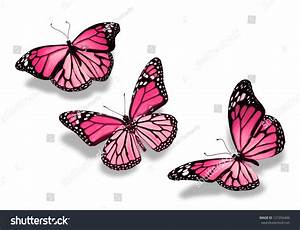
Label: farfalla